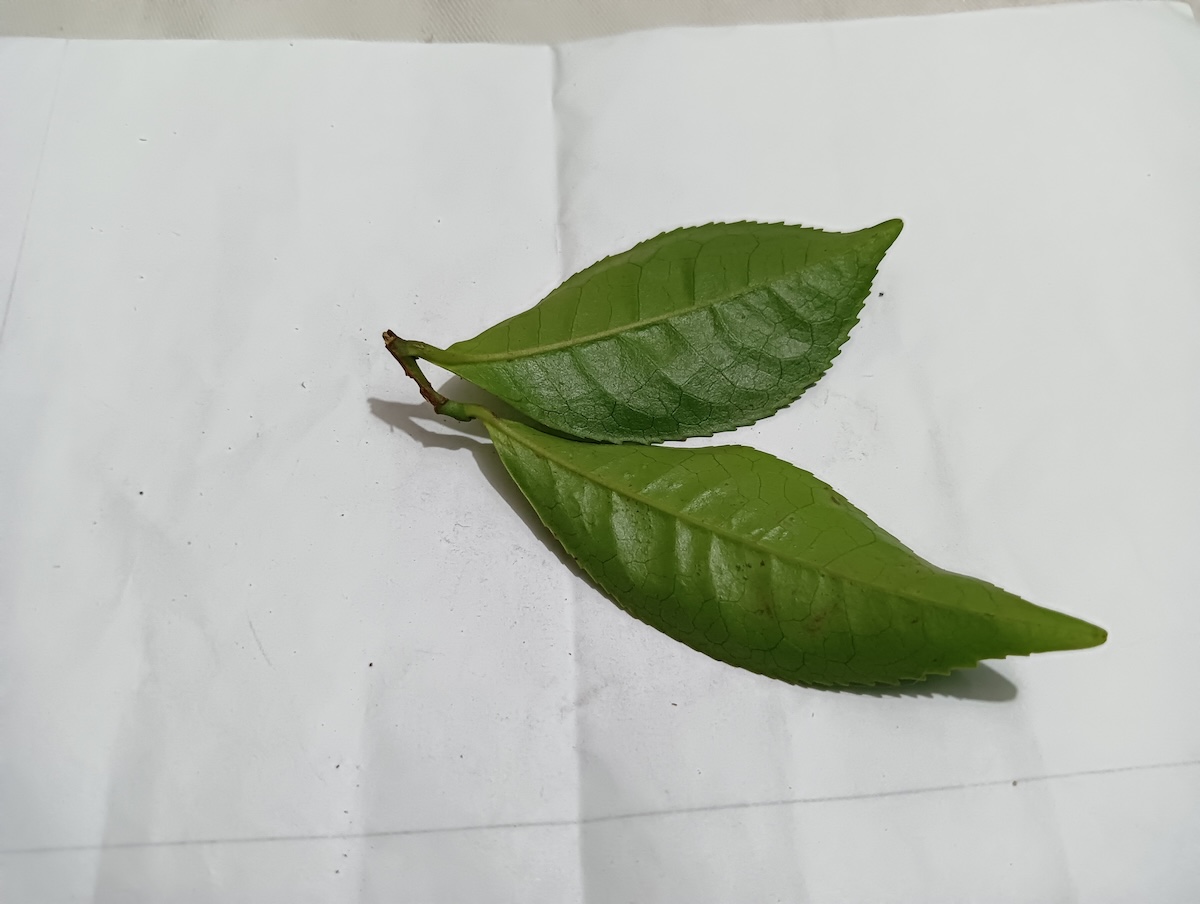
Label: Healthy leaf